Snowhill

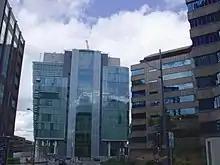
One Snowhill completed

Phase 2, also known as One Snowhill, comprises a 13-storey, office building. There are three basement levels with car parking facilities and 12 floors of offices. The office building was designed by Sidell Gibson Architects, who were the concept architects, and also by Fairhursts. It was built by the Kier Group, who won the £66 million contract in January 2007. The building has an overhanging, slanting wall, facing Livery Street car park. There is a colonnade at the entrance, the columns of which are faced with reconstituted slate-coloured stone whilst the roof of the colonnade is a dark grey colour-coated metal panel soffit. Above the edge of the colonnade are reconstituted slate-coloured stone panels and dark grey-coloured spandrel panels. Above this, although below the roof of the colonnade, is the first office floor with a floor-to-ceiling height of . All the office floors above this have the same floor to ceiling height. The entrance will be surrounded by clear glass with colour-coated metal frames.